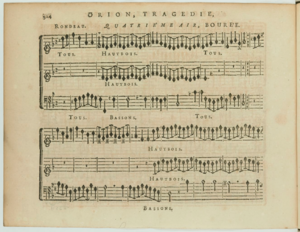
Bourré 0 Orion
Orion est une tragédie en musique composée par Louis de La Coste, « Maître de Musique de l'Académie royale » sur un livret de Joseph de Lafont et de l'Abbé Simon-Joseph Pellegrin. Elle fut représentée pour la première fois le 19 février 1728 et fut jouée une dernière fois le 12 mars audit an. La partition réduite est imprimée en format in quarto chez Christophe Ballard et est aujourd'hui consultable sur le site de la Bibliothèque nationale. Orion n'a reçu qu'un succès modeste et de nos jours n’a pas encore été repris. Cependant, des extraits ont déjà été joués par l'ensemble Fuoco e Cenere.